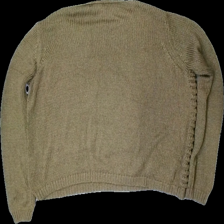
View: back
Type: Sweater
Category: Ladies
Brand: Not in the list
Brand text on label: sara kelly
Colors: Brown
Material: 84% Acryl 16% Nylon
Pattern: Metallic
Cut: Regular
Season: All
Trend: Denim
Price range: <50
Recommended usage: Export
Description: brown metallic textured sweater
Comment: pulled threads